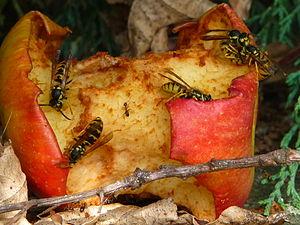
Un frugivore, appelé aussi carpophage, est un animal qui se nourrit de fruits mûrs. On le dit granivore s'il se nourrit de graines.